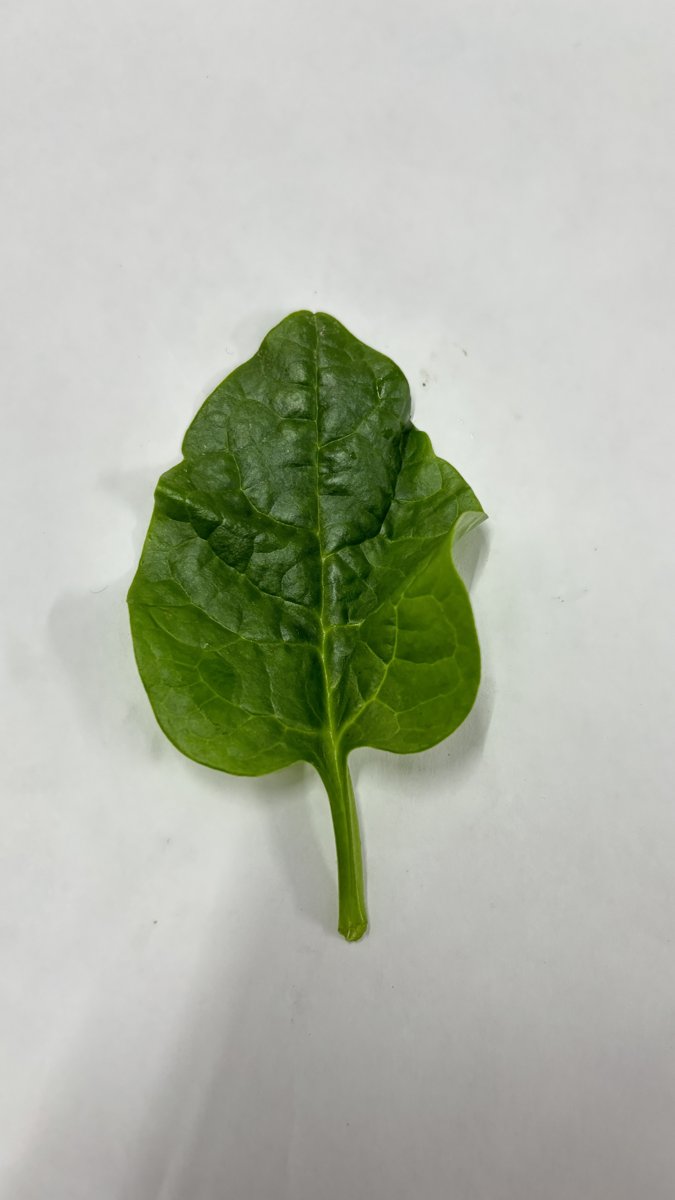
Label: Healthy-Leaf